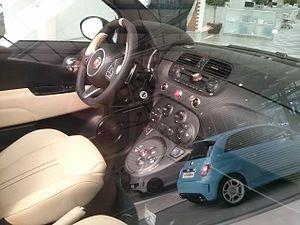
La Fiat 500 Abarth est une automobile sportive élaborée par Abarth sur la base de la Fiat 500 de 2008.